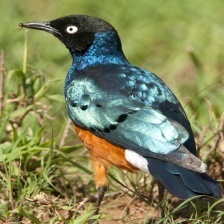
Species: SUPERB STARLING
Scientific name: LAMPROTORNIS SUPERBUS